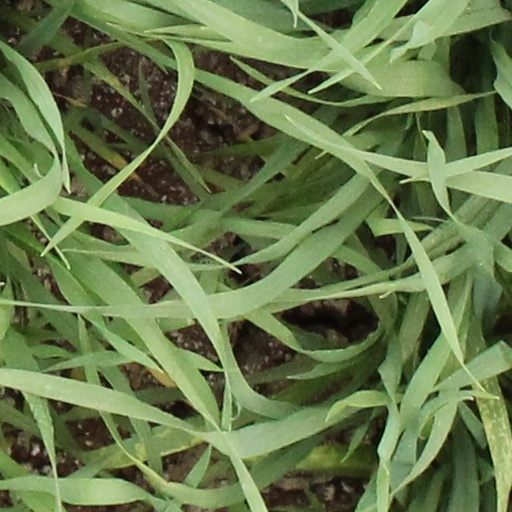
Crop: wheat